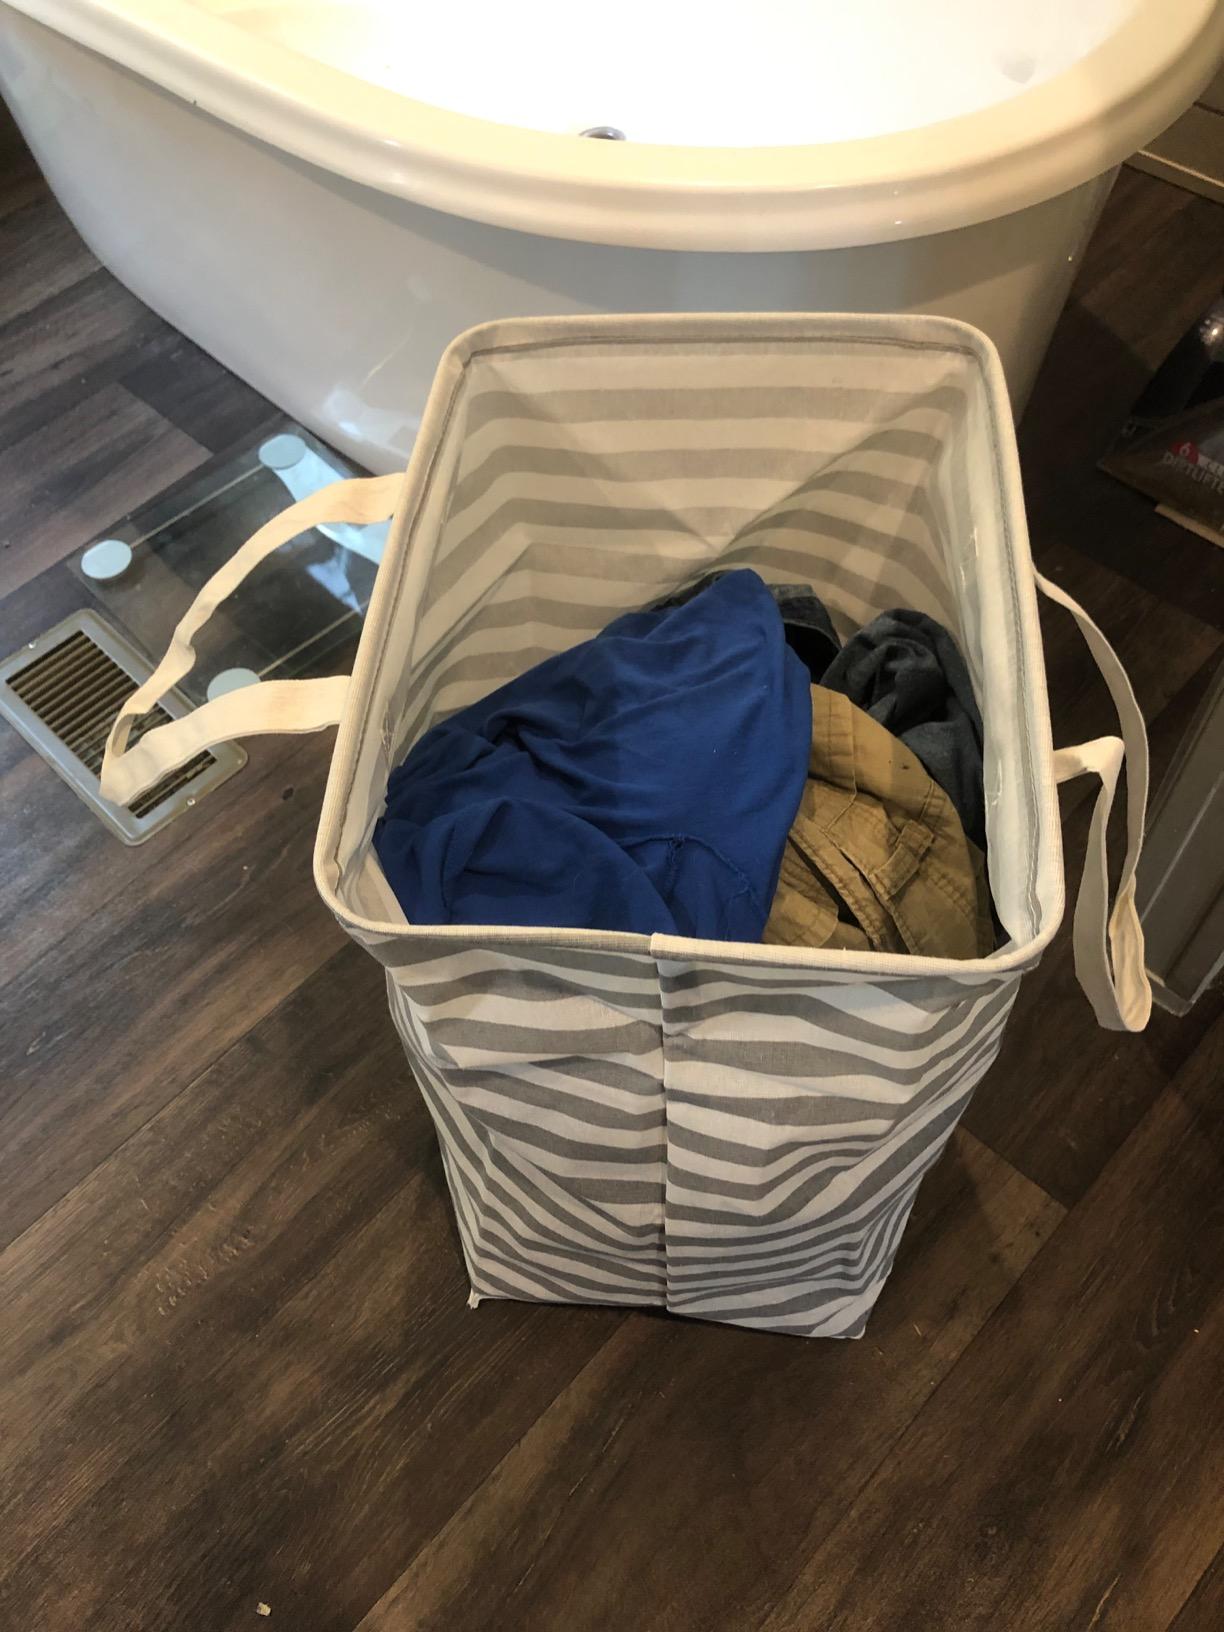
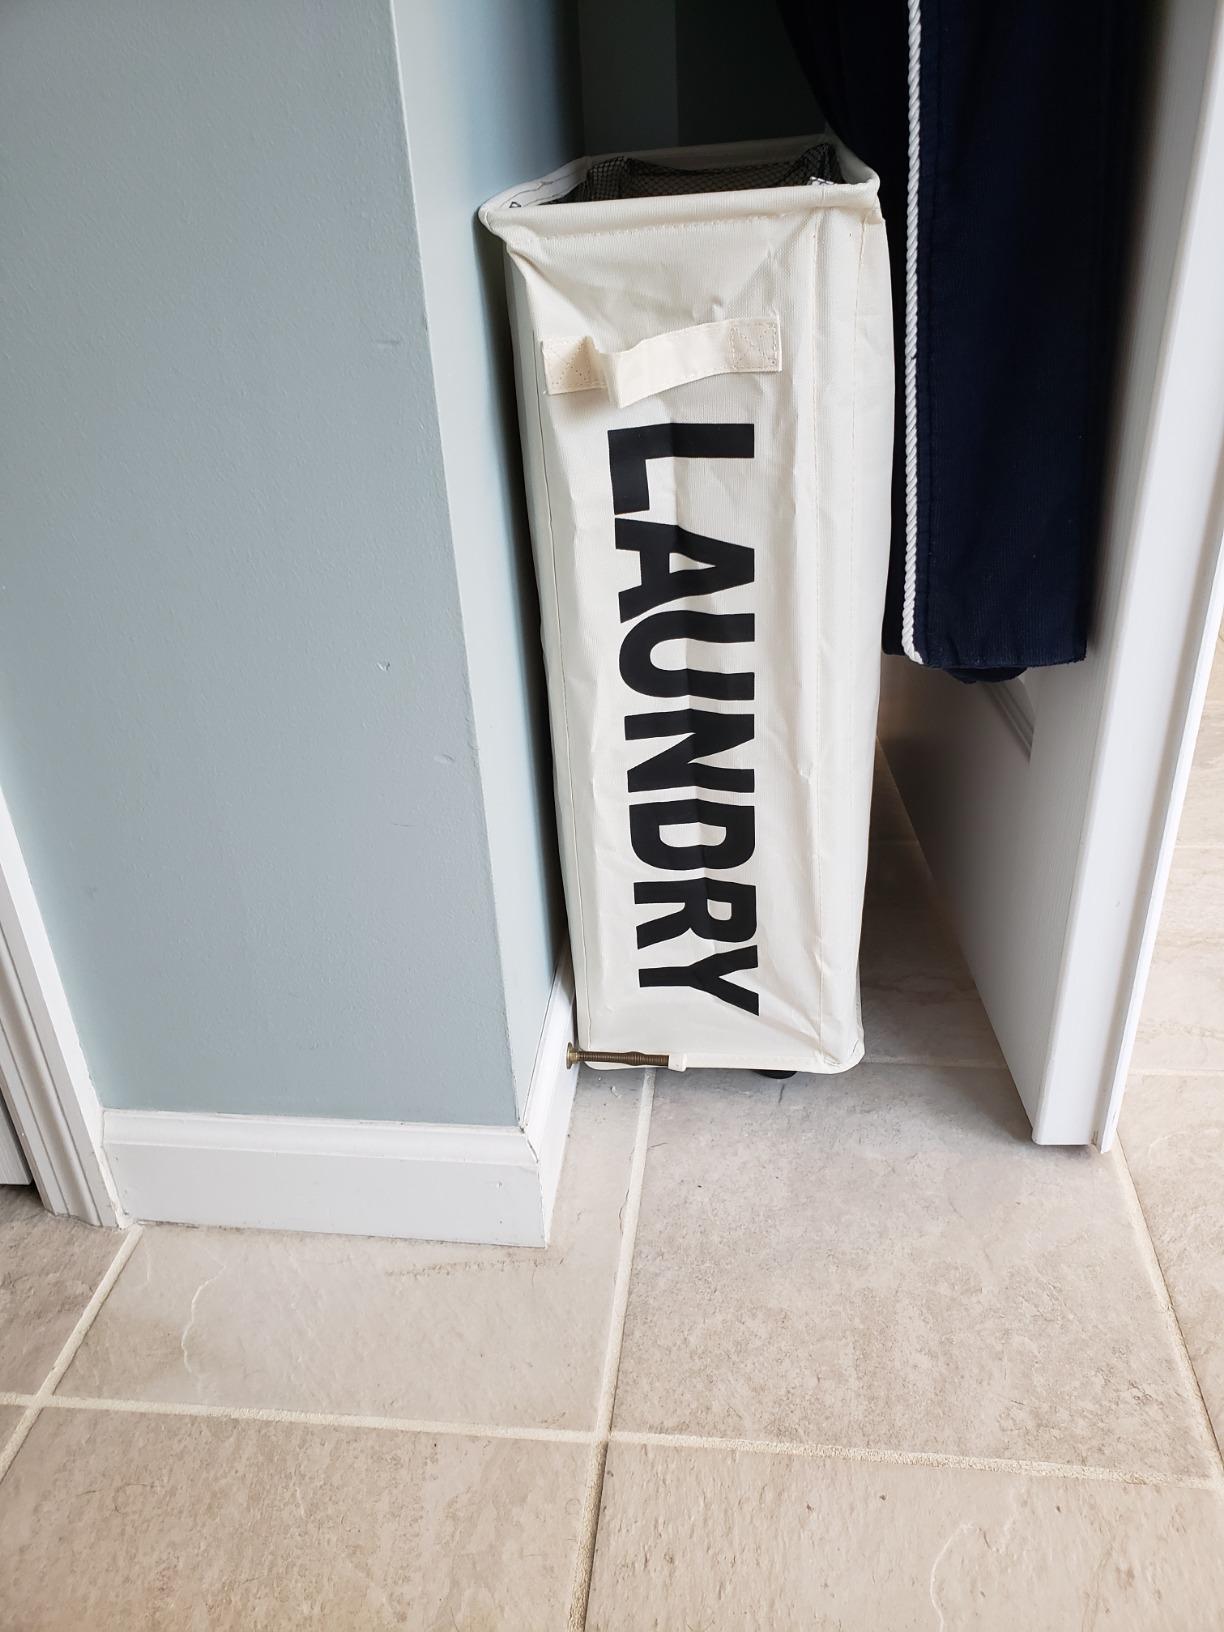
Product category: items_hamper
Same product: no